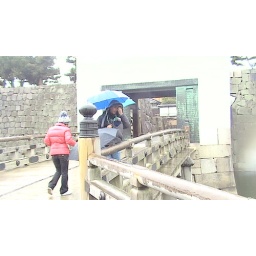
Nijo Castle bridge cross over the moat